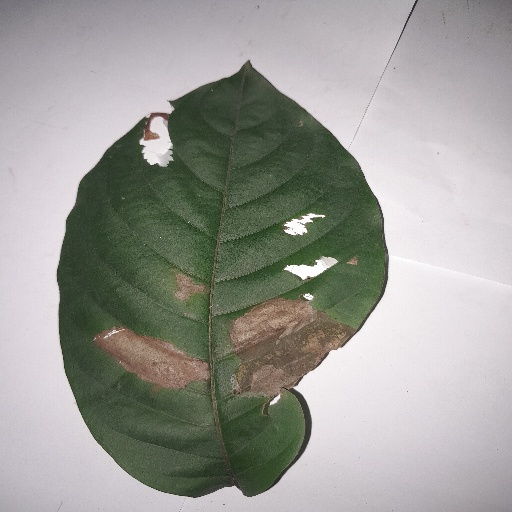
Species: HariTaki
Leaf condition: Bacterial Spot